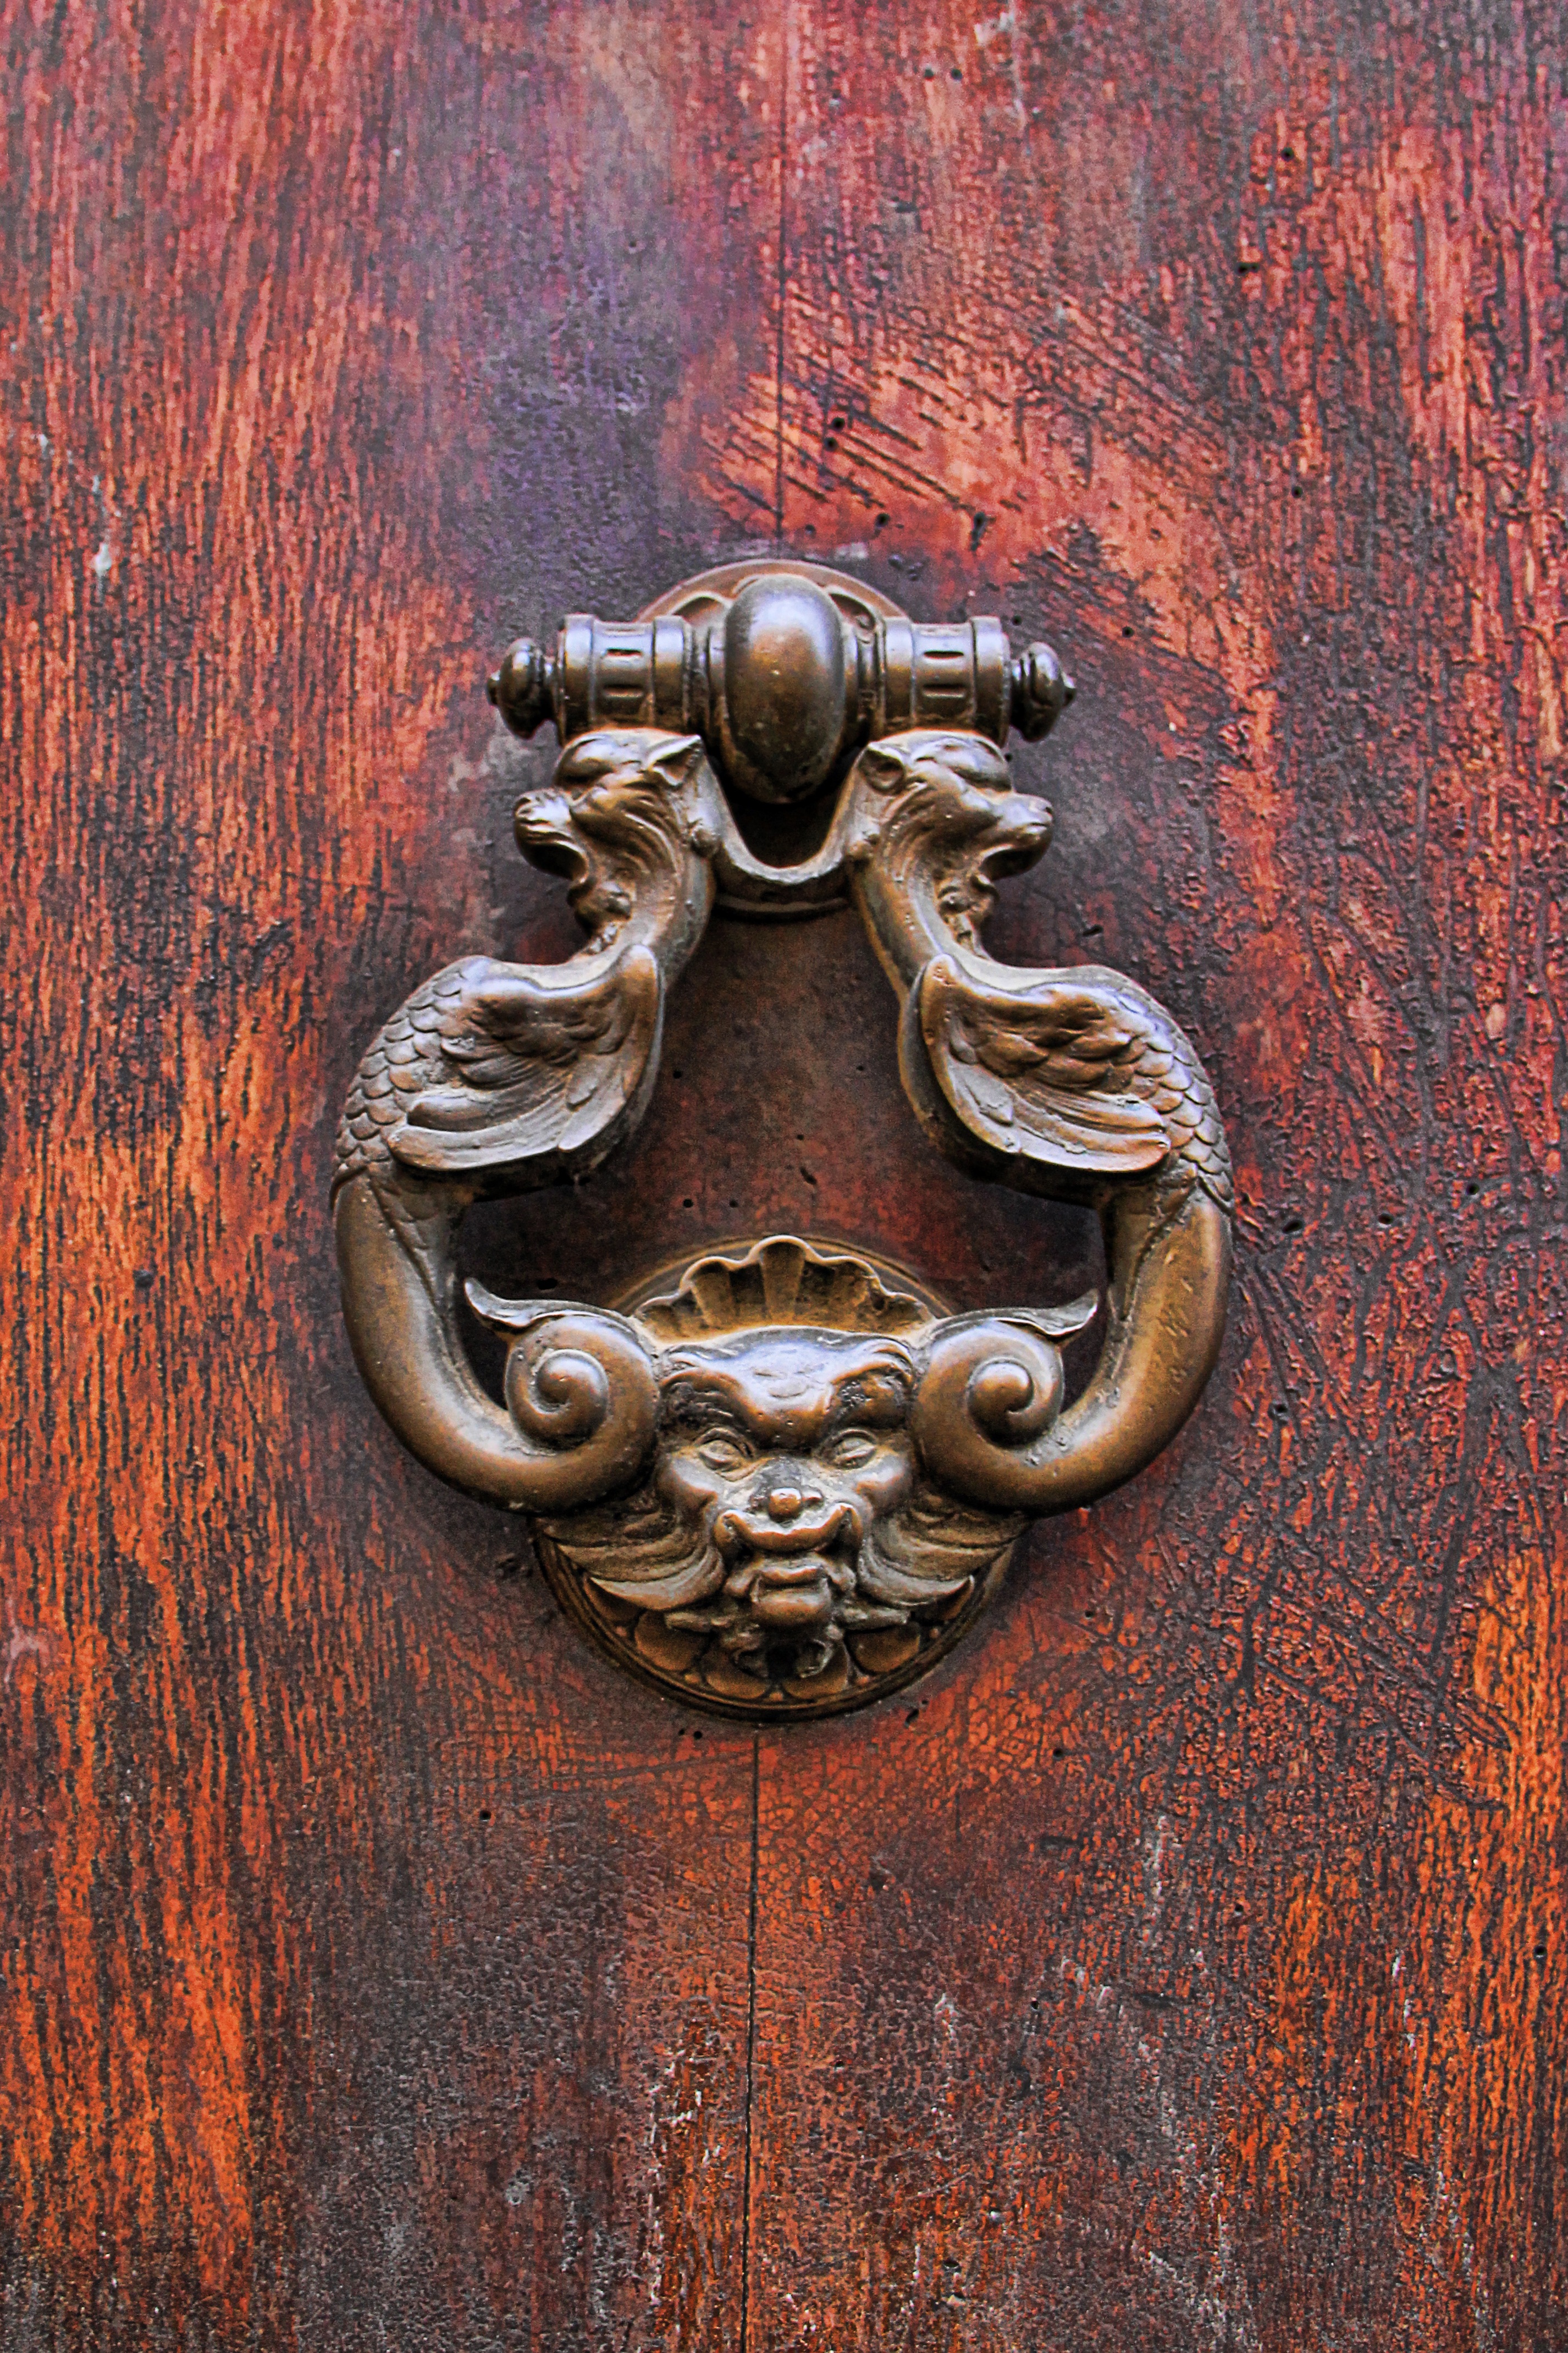
wood, old, symbol, metal, door, goal, painting, handle, ornament, front door, carving, input, old door, doorknocker, intake, metal ring, modern art, door knocker, ancient history